Joe Courtney (politician)

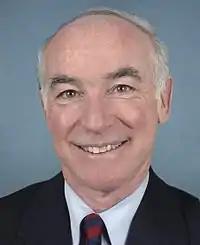
Courtney during the 110th Congress

Courtney challenged Simmons again in 2006, in a race that political strategists projected would be very close. Courtney was declared the winner on Election Day; initial tallies showed him ahead by 167 votes, out of more than 242,000 votes. Under Connecticut law the race qualified for an automatic re-canvass because the winning margin was less than 0.5%. When the recount concluded on November 14, Courtney had 91 votes more than Simmons. The "Washington Post" later said that the final margin was 83 votes. It was the tightest congressional race of 2006.